History of medieval Cumbria

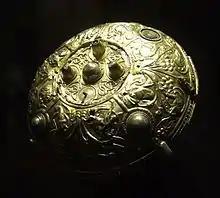
The Ormside bowl, probably late 8th century and made in Northumbria; possibly looted from York by a Viking warrior and buried with him at Great Ormside

The place-name evidence suggests that Old English (that is, Anglo-Saxon, or, in this case, Anglian) names are to be found in the lower-lying areas around the highland (modern Lake District) inner-core. These regions are the more fertile agriculturally, and many became parishes or townships in later times. These places have the (perhaps early) elements such as "-hām" or "-inghām" ('village' or 'homestead'), examples being Addingham, Askham, Heversham, Brigham, Dearham. Most common is the form "-tūn" ('farmstead', 'village', 'settlement'), examples of which include Barton, Bampton, Broughton, Colton, Irton, Lorton and Embleton within the Lake District area and Frizington, Harrington, Workington, Hayton, Clifton on the coast.